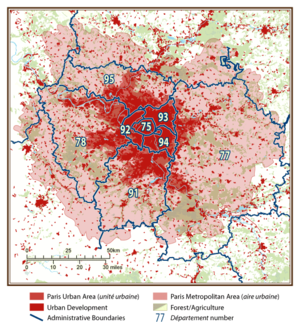
Paris / Demografi
Paris er Frankrigs hovedstad og ligger ved Seinen i det nordlige Frankrig, i hjertet af regionen Île-de-France. Paris har en anslået befolkning på 2.2 mio inden for sine administrative grænser.Det ubrudt bebyggede byområde i Paris strækker sig langt ud over byens administrative grænser og huser 10.413.386 Et yderligere udvidet metropolområde centreret omkring byen, Paris' aire urbaine, er med en befolkning på ca. 12,1 millioner et af de største byområder i Europa efter befolkning.